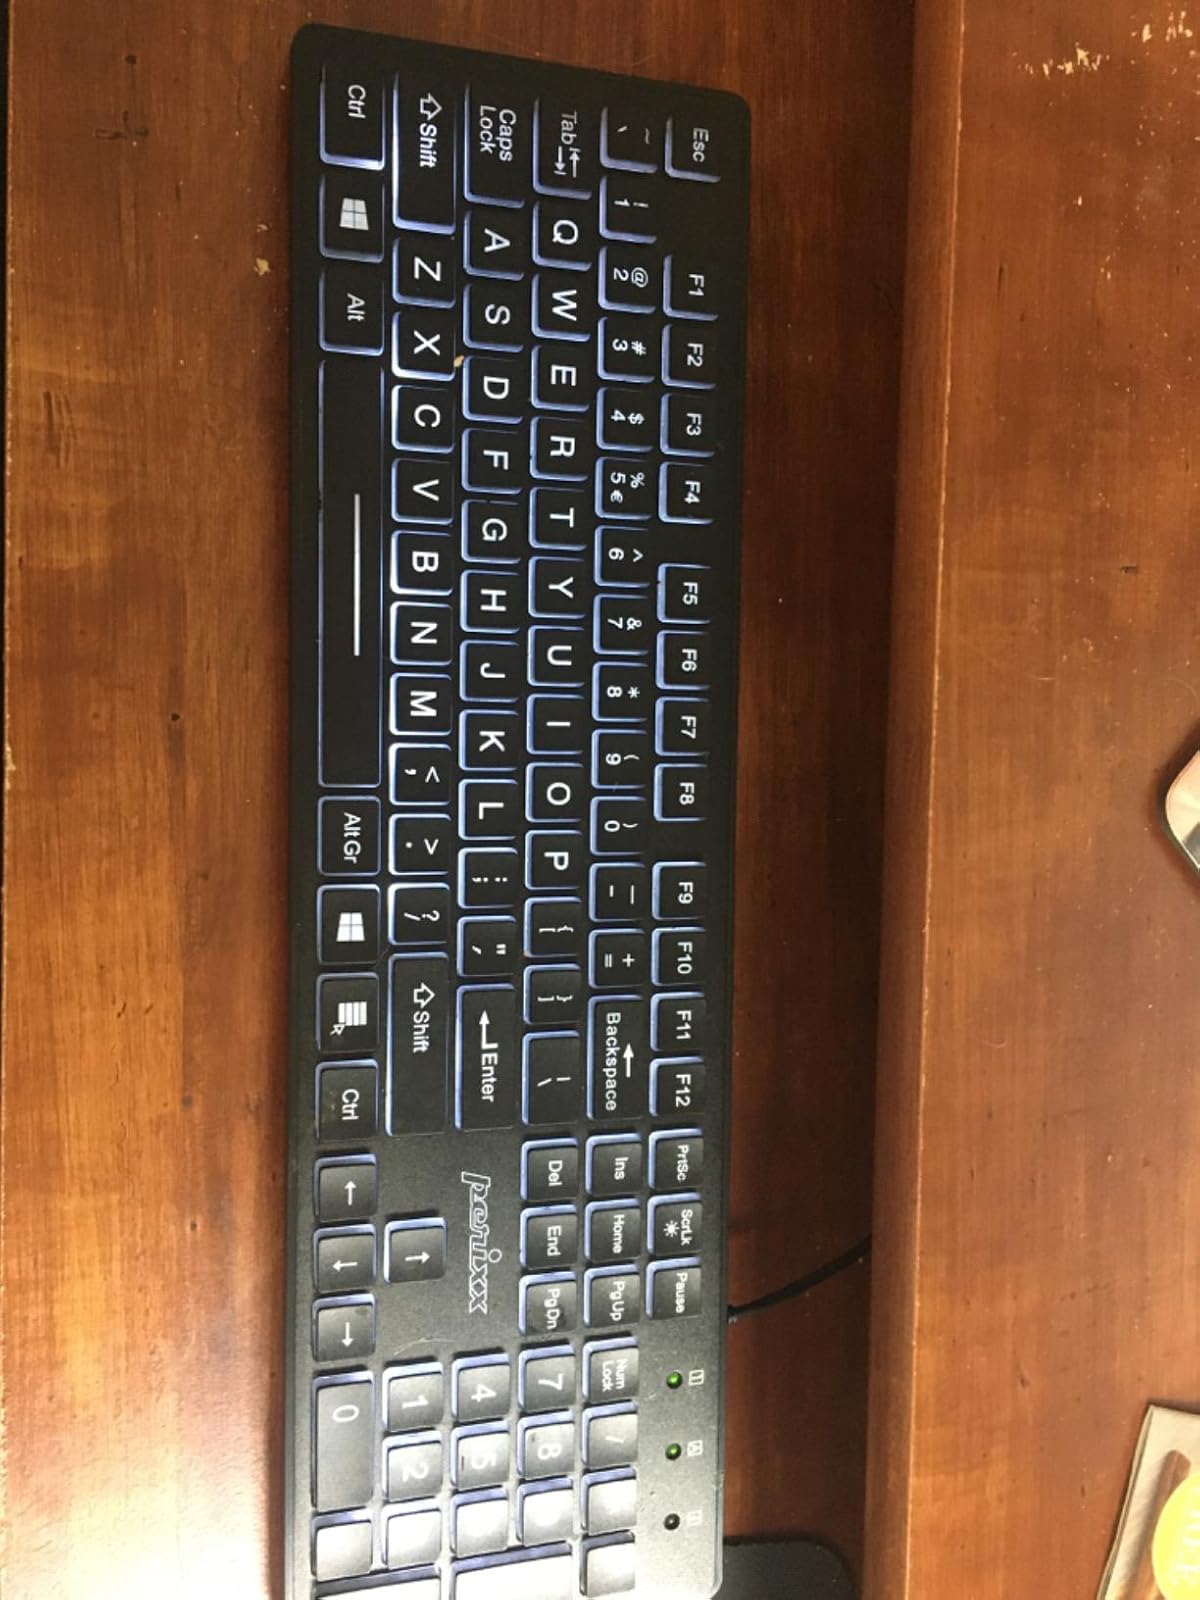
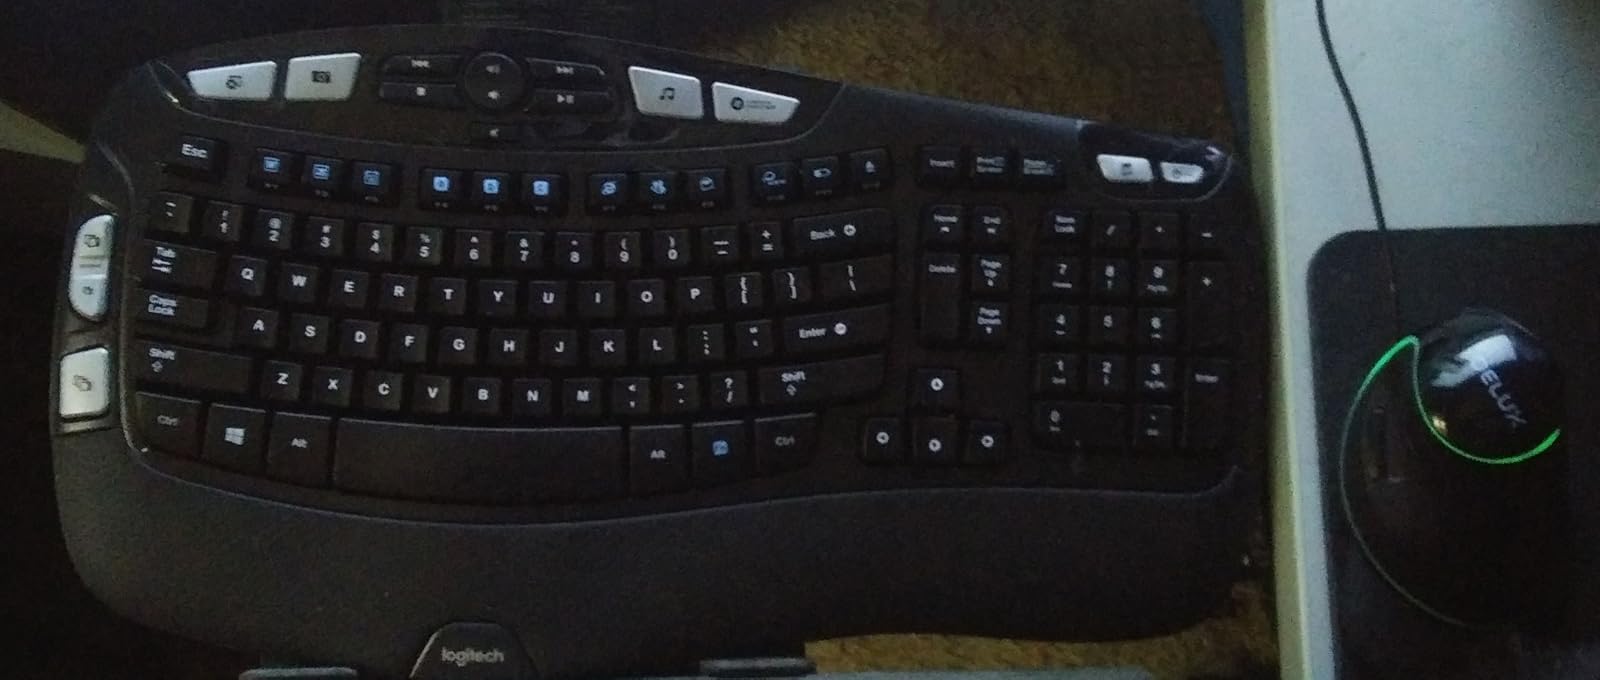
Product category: keyboard
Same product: no